Kadeem Harris

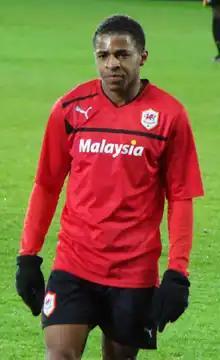
Harris playing for the Cardiff City Development Squad in 2013.

On 30 January 2012, Harris signed for Championship side Cardiff City on a three-and-a-half-year contract for an undisclosed fee. His maiden call up to the first team came in a 3–1 league defeat to Blackpool on 4 February 2012, when he was an unused substitute. He was an unused substitute on a further three occasions during the 2011–12 season and was not called into the squad for the play-offs or the 2012 League Cup final. Harris was only called into the first team squad on one occasion during the 2012–13 Championship-winning season, when he made his debut in a 2–1 FA Cup third round defeat against Macclesfield Town on 5 January 2013. Harris started the match and was substituted for Tommy O'Sullivan after 64 minutes. Harris received his first call into the first team squad of the 2013–14 season on 28 August 2013, when he was an unused substitute for a 2–0 League Cup first round win over Accrington Stanley. He was again an unused substitute in the following round, which saw Cardiff lose 3–2 to fellow Premier League side West Ham United.